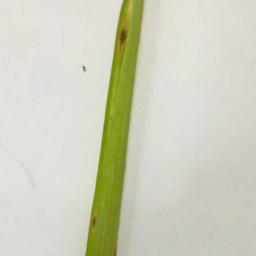
Label: Rice___Leaf_Blast